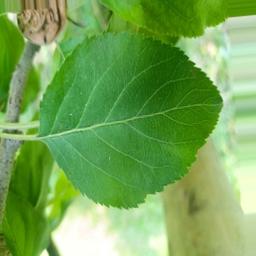
Label: Healthy